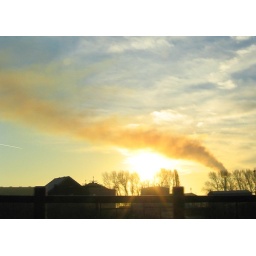
This is the sun shining through a cloud of brown smoke spouting from an incinerator chimney in Queensferry.